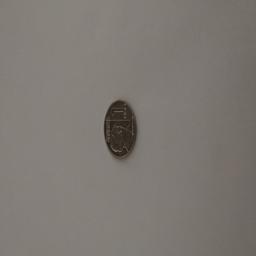
Label: 1_New_Front